Emilie West

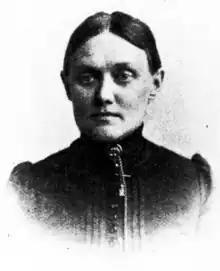
Emilie West (1844—1907)-

Clara Emilie Marie West (1844–1907) was a Danish schoolteacher who is remembered for emphasizing the need to include needlework as a subject for primary school education. Thanks to her 1899 textbook "Vejledning til methodisk Undervisning i kvindeligt Haandarbejde" (Guidelines for the Methodical Teaching of Needlework for Girls), needlework was introduced first in schools in Frederiksberg. It soon became an integral part of the curriculum in Copenhagen and was extended to the whole of Denmark. For the next hundred years, needlework was taught in accordance with West's proposals. It was also included in teacher-training courses for primary school teachers.